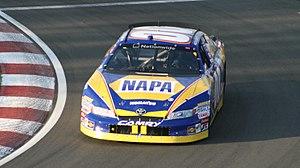
Patrick Carpentier lors des qualifications 2010 du NAPA Auto Parts 200 au Circuit Gilles-Villeneuve à Montréal.
Patrick Carpentier est un pilote automobile canadien ayant évolué notamment dans les séries Formule Atlantique, CART, Champ Car, IRL et Nascar.